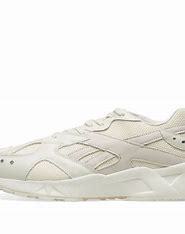
Brand: Reebok
Model: Aztrek